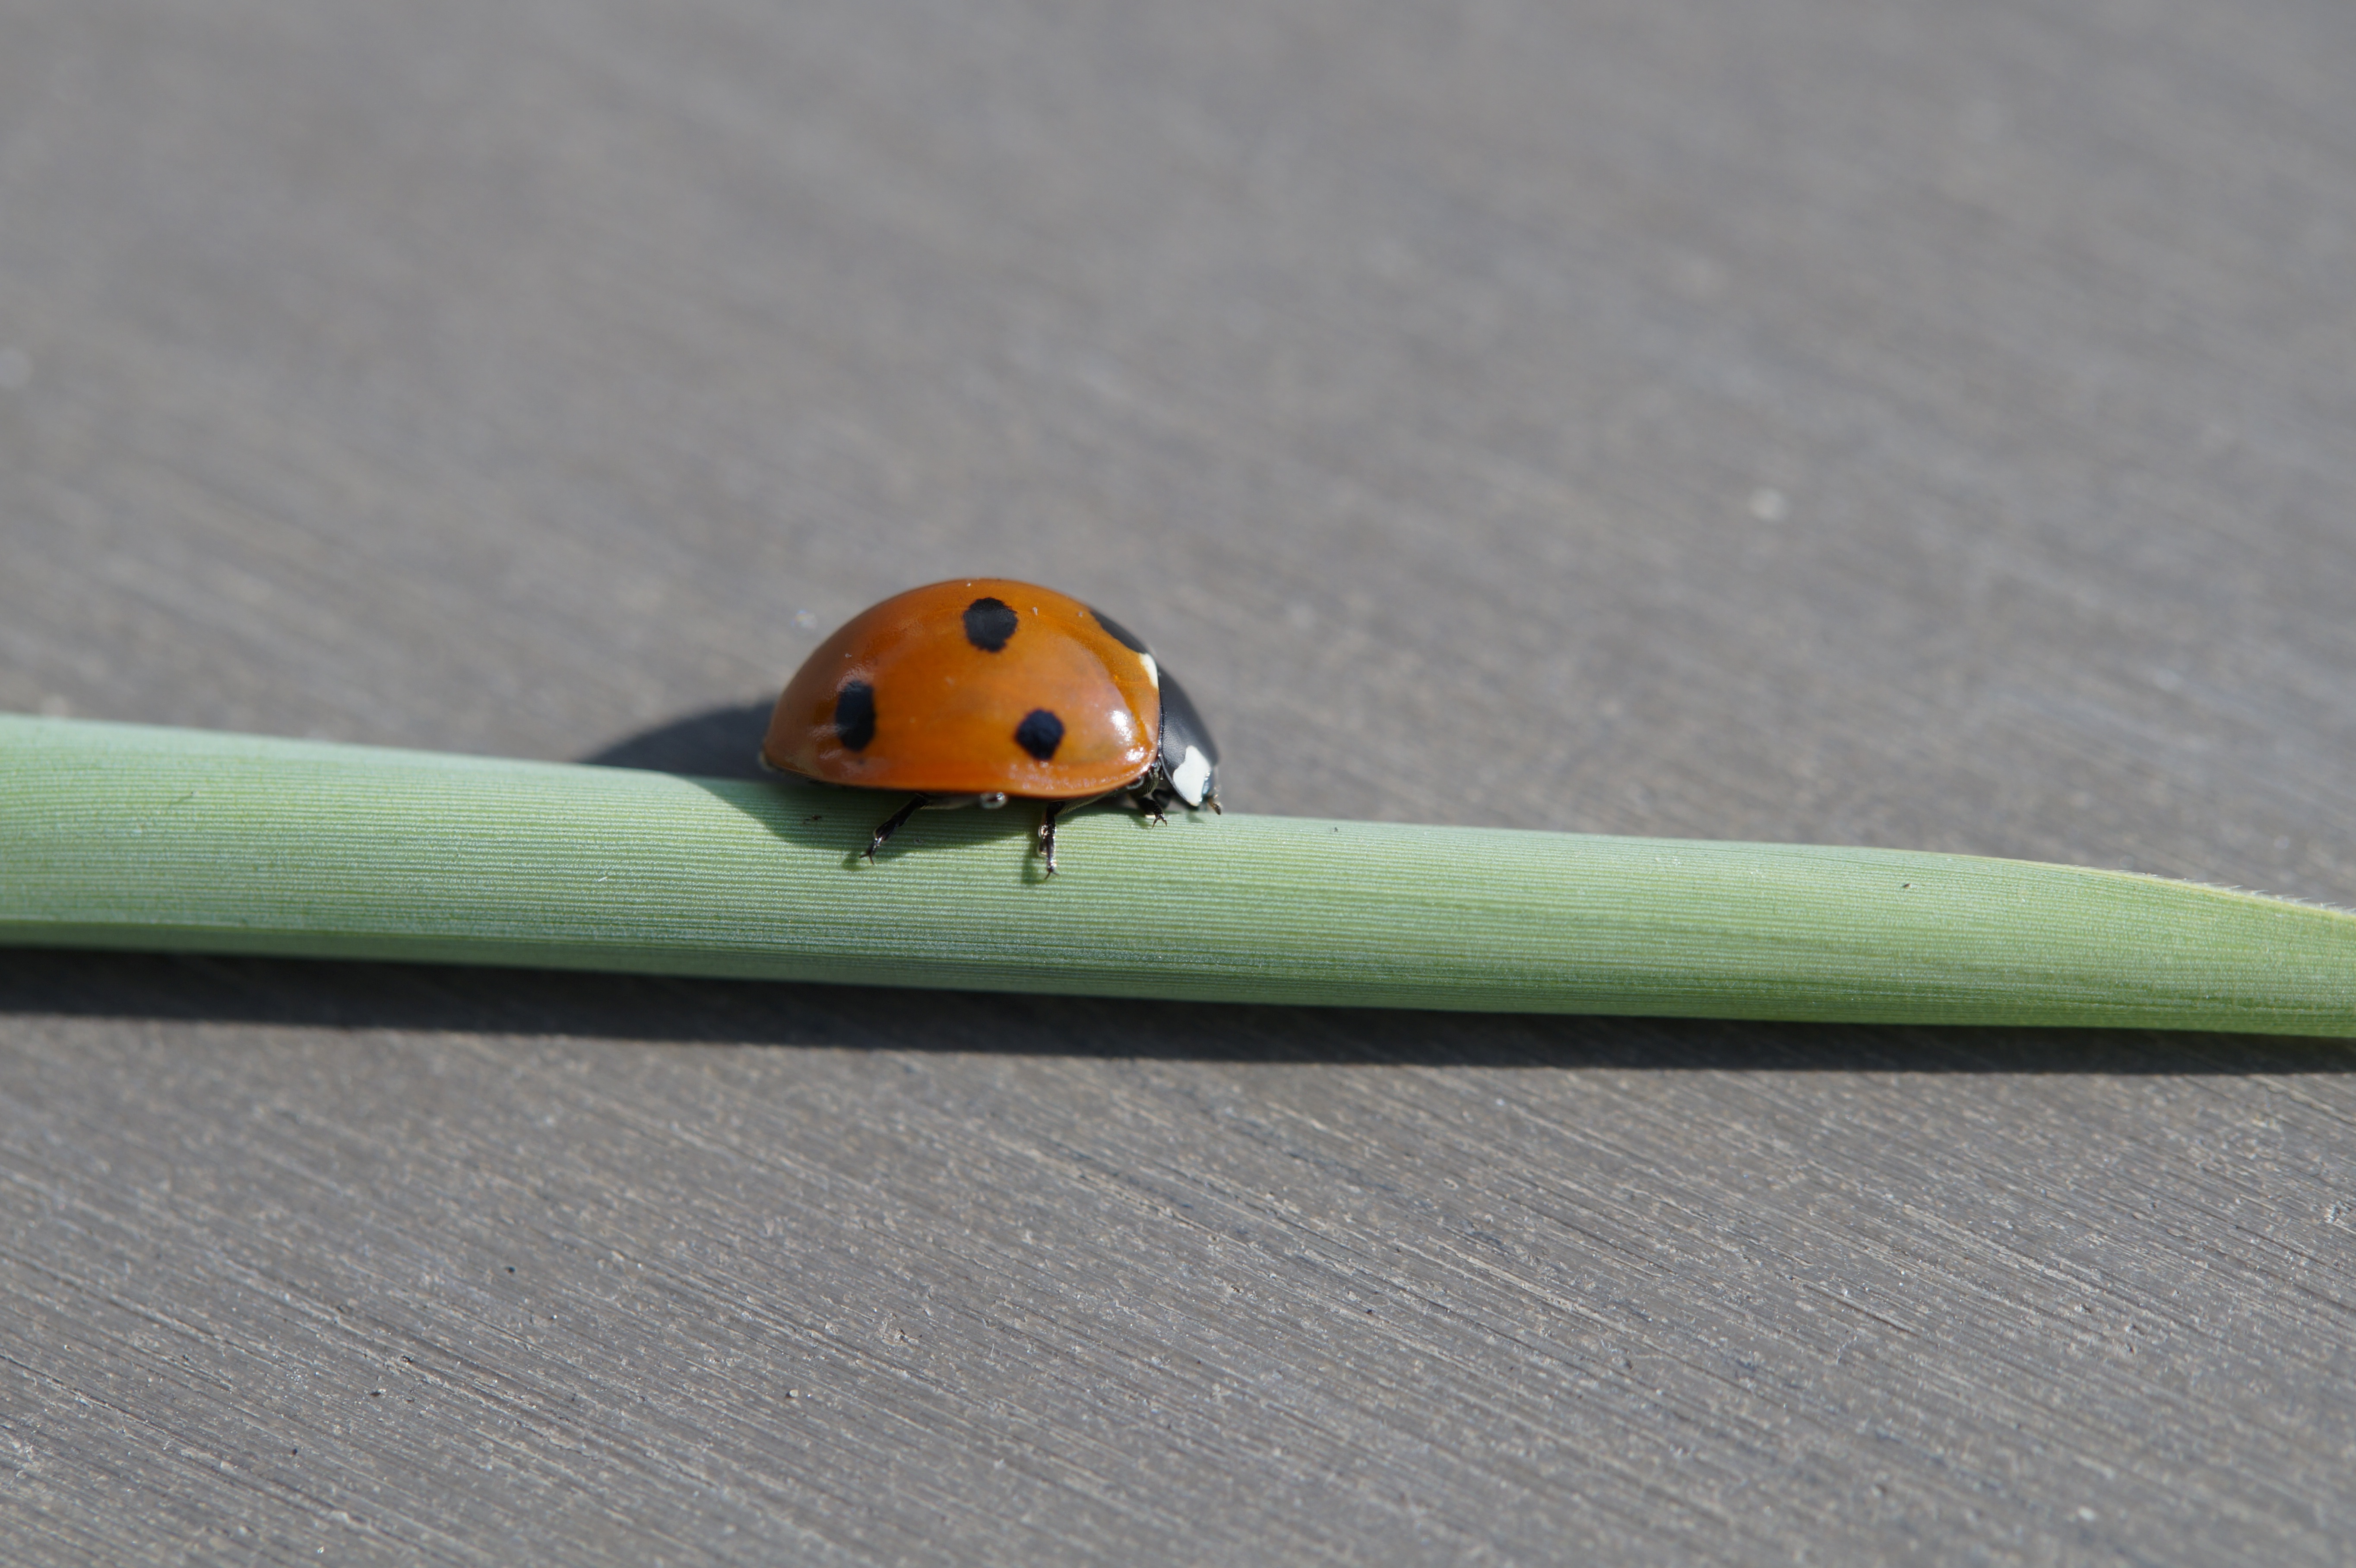
leaf, animal, red, insect, macro, ladybug, close, fauna, ladybird, invertebrate, spotted, beetle, luck, points, macro photography, arthropod, lucky charm